Icehouse Wilson

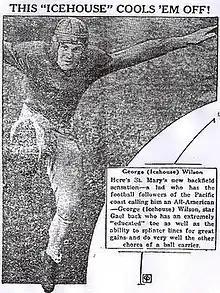
Icehouse Wilson, halfback of the "Galloping Gaels"

George Peacock "Icehouse" Wilson (September 14, 1912 – October 13, 1973) was an American football and baseball player. He was a star halfback and baseball player for St. Mary's College of California. He also played professional baseball from 1934–1935, including a brief stint in the major leagues with the Detroit Tigers and stints with minor league teams in San Mateo, California, Sioux City, Iowa and Sacramento, California. He later worked as a teacher and coach at Berkeley High School in Berkeley, California for 34 years.